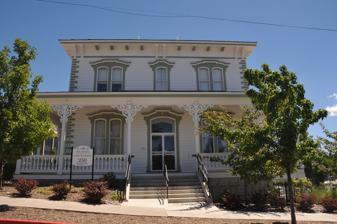
Building: Lake Mansion
Country: United States of America
Year built: 1877
Historic house in Nevada, United States United States historic place Lake Mansion U.S. National Register of Historic Places Show map of Nevada Show map of the United States Location 250 Court Street, Reno, Nevada Coordinates 39°31′21″N 119°48′57″W / 39.5226°N 119.8159°W / 39.5226; -119.8159 Area 1 acre (0.40 ha) Built 1877 Architectural style Late Victorian , Italianate NRHP reference No. 72000767 Added to NRHP June 29, 1972 The Lake Mansion in Reno, Nevada , is a historic house that originally stood at the corner of Virginia and California Streets and is now located at 250 Court Street.  It was built in 1877 by W.J. Marsh.  It includes Late Victorian and Italianate architecture and was a home associated with Myron Lake , one of Reno's founders, who bought it in 1879. In 1971 the house was moved to the grounds of the Convention Center, on the corner of Kietzke Lane and Virginia Street, and in 2004 it was moved again, to its current location. The house is 36 by 36 feet (11 m × 11 m) and has a hipped roof with a widow's walk .  It was wrapped on three sides by a veranda, which was lost in the move, but which was intended to be replaced. Despite its having been moved, it was listed on the National Register of Historic Places in 1972. References